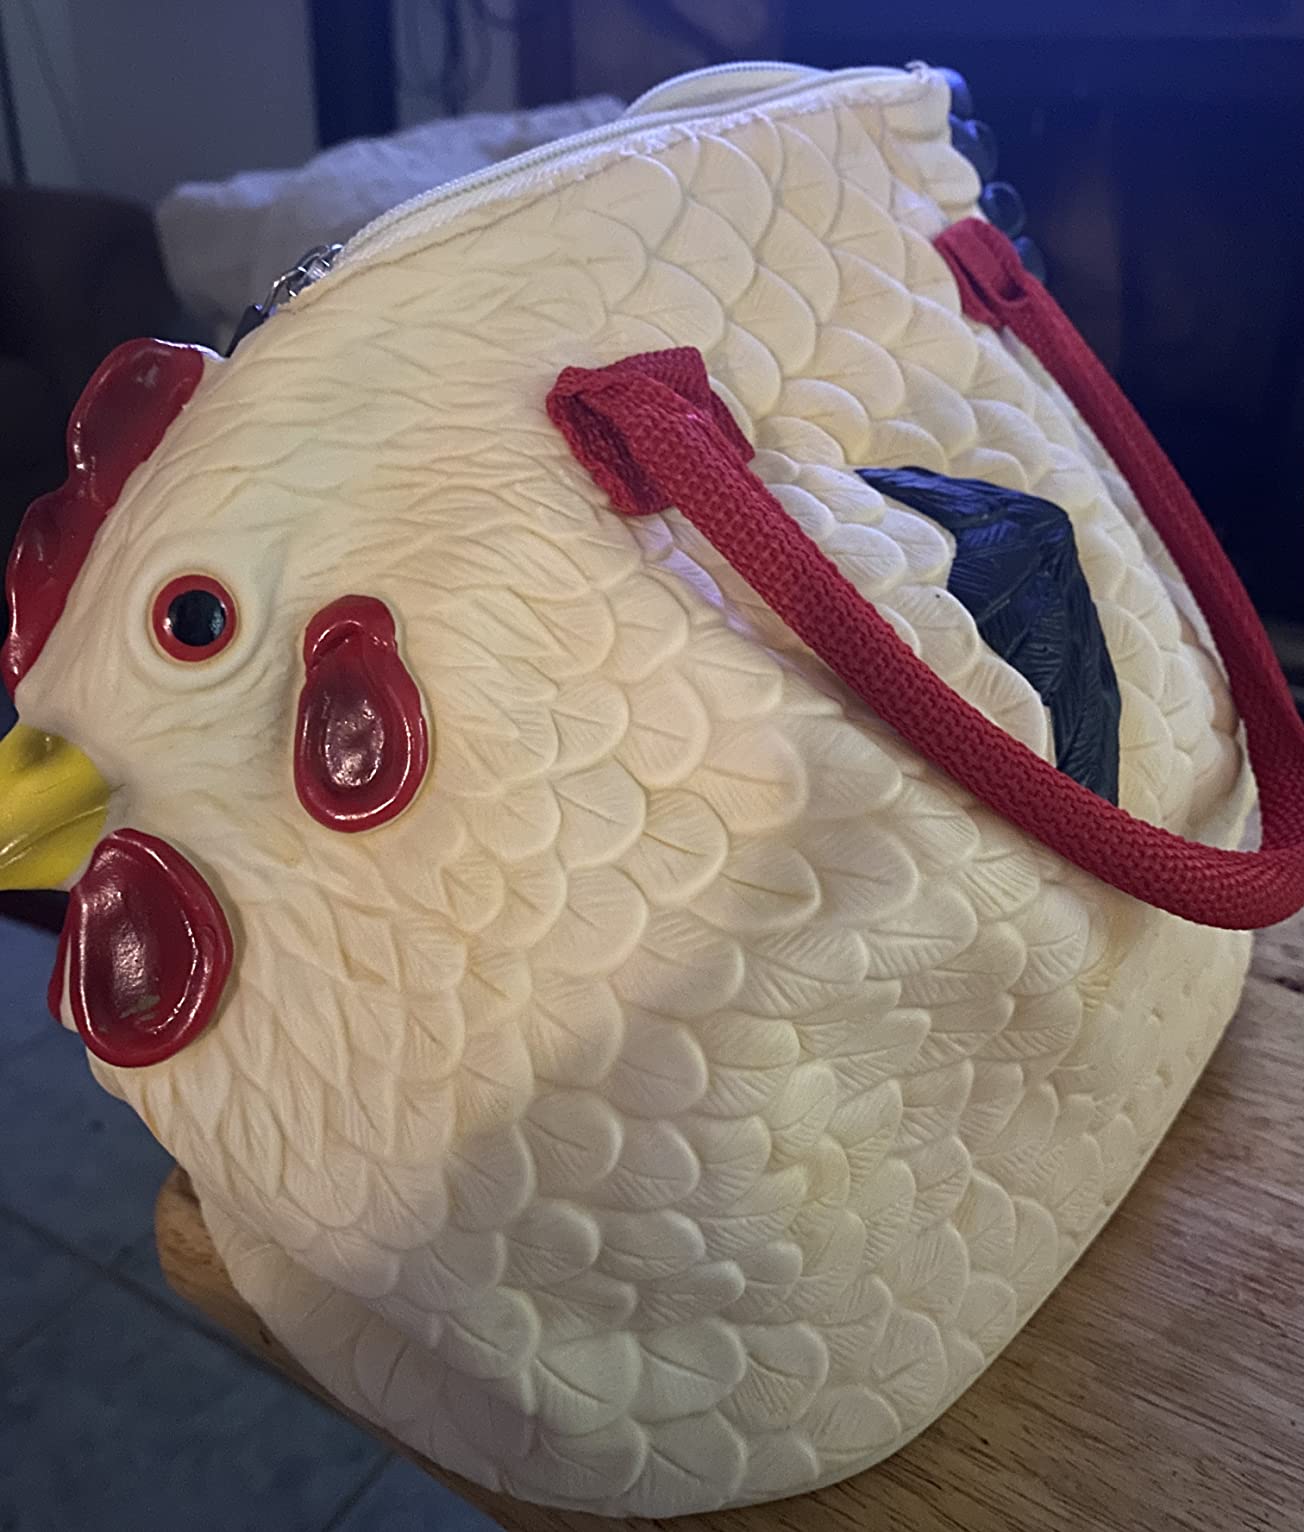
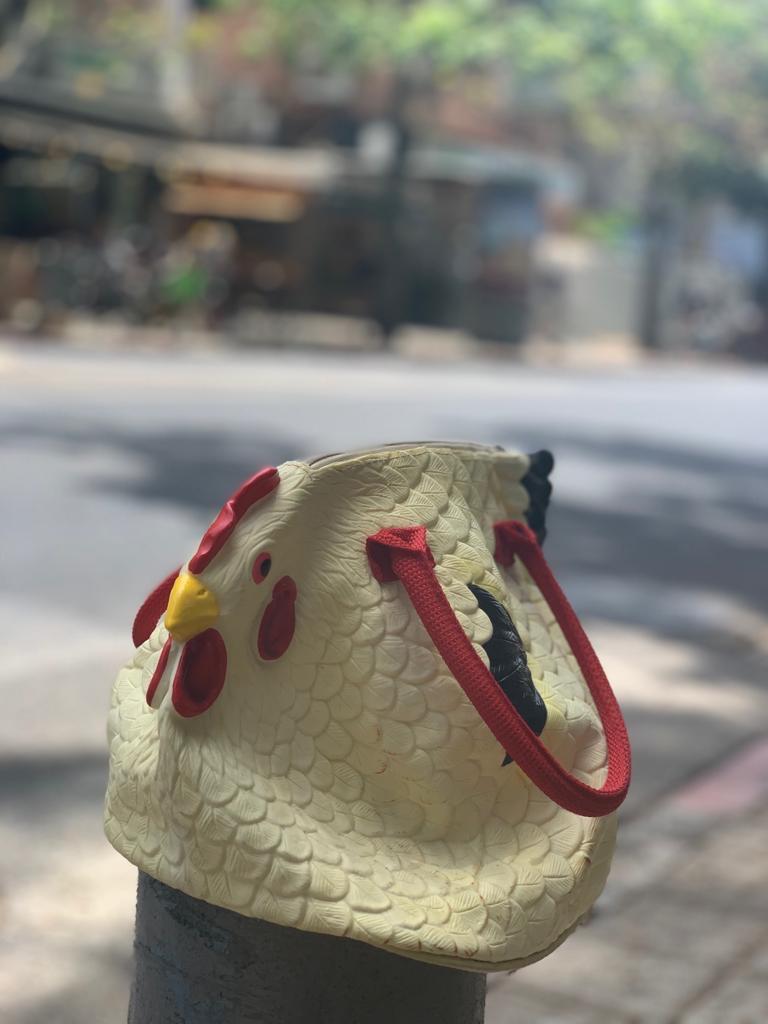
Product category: accessories_handbag
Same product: yes